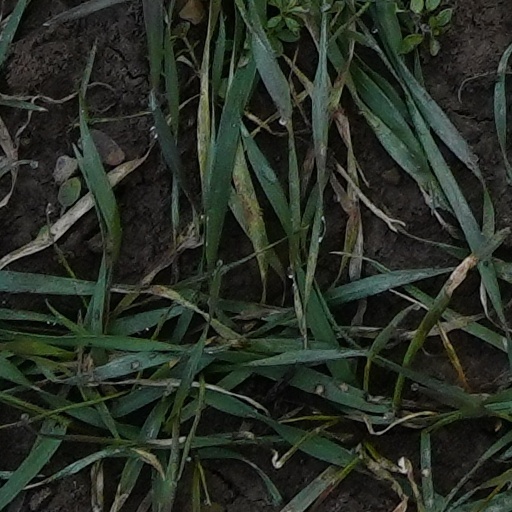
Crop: wheat